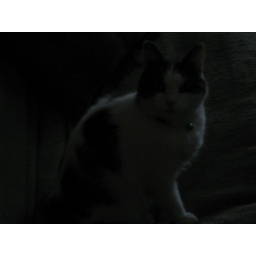
Mr. B sitting around on the couch